Bahram V

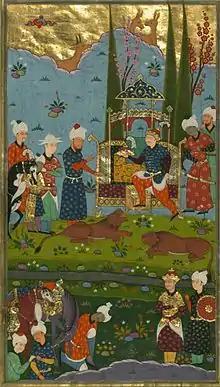
Bahram V seizes the crown after having killed two lions.

Bahram V was born around 400; according to folklore, he was born in Rusan, close to the city of Spahan. He was the son of shah Yazdegerd I and Shushandukht, a daughter of the Jewish exilarch. Richard Frye believes that Yazdegerd I's marriage to a daughter of the patriarch of the Jews is "probably folk tales", while Touraj Daryaee supports this story, stating that the Jews would see Bahram as a Jewish king due to his Jewish mother. Bahram, during his youth, was sent to the Lakhmid court in al-Hira, where he was raised under the tutelage of the Lakhmid king al-Nu'man I ibn Imru' al-Qays (r. 390–418). According to the modern historian O. Klíma, Bahram was probably sent there due to a disagreement with his father, while Giusto Traina suggests he was possibly sent there to avoid court intrigues.